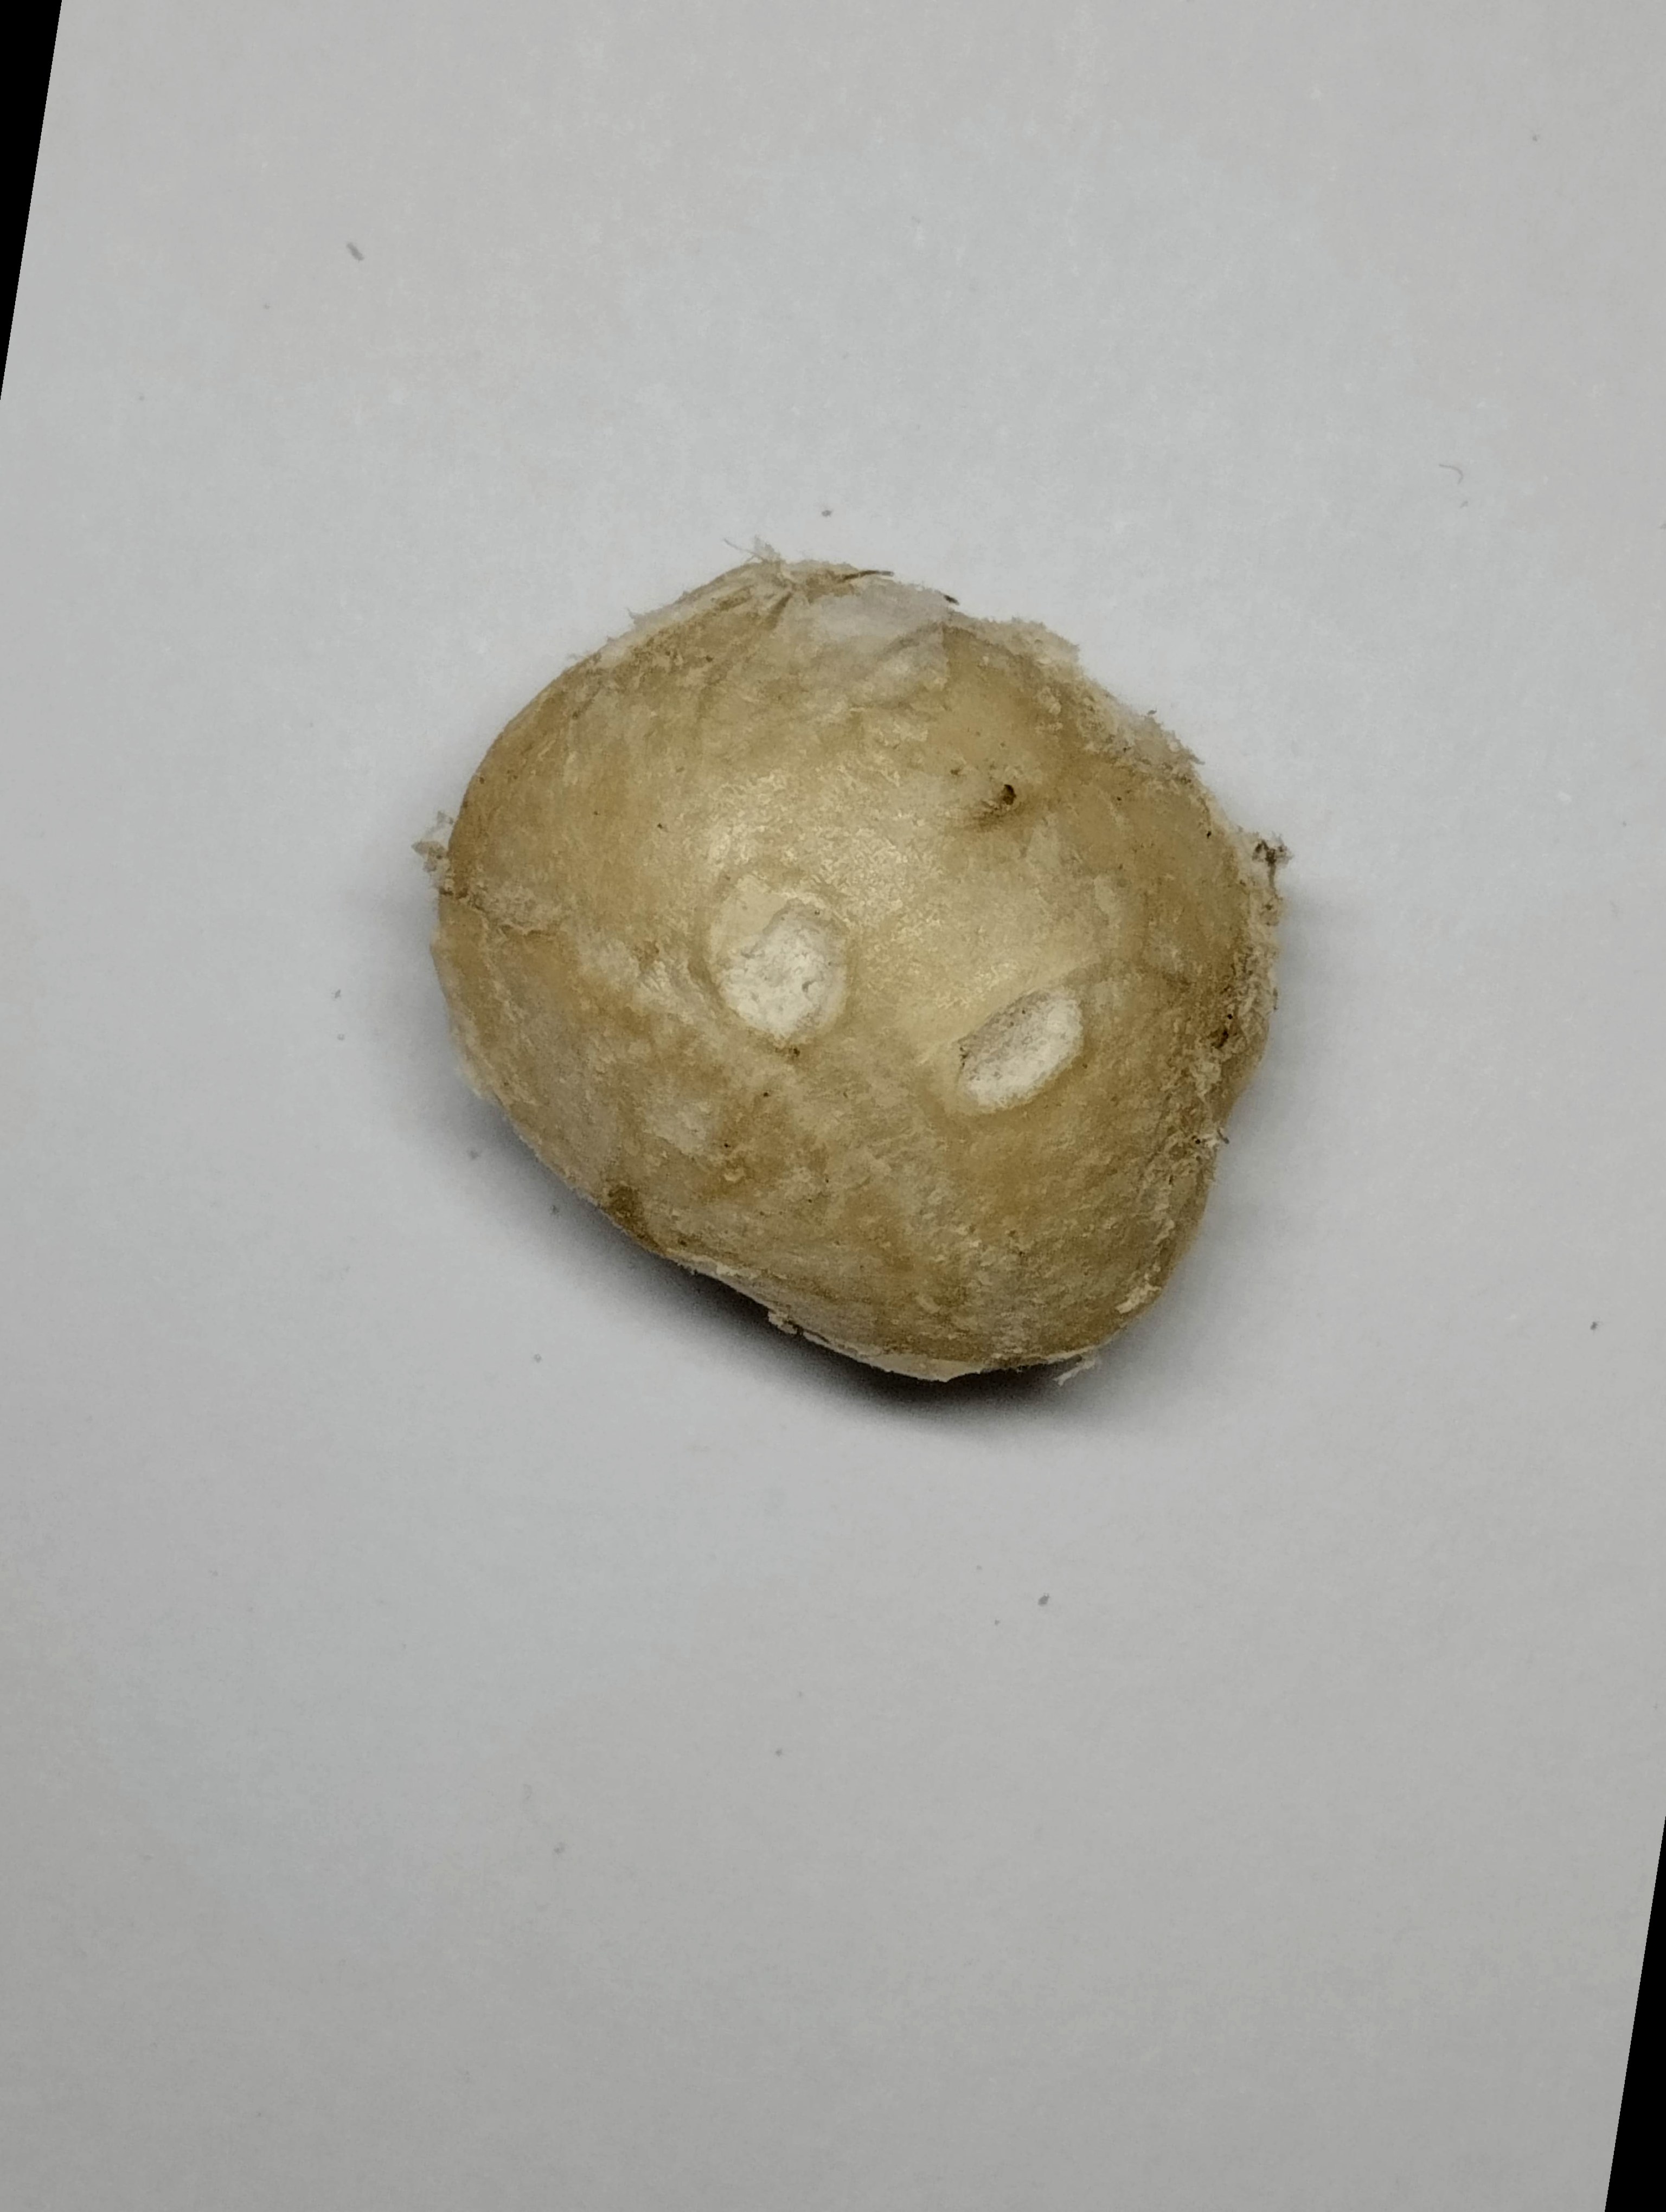
Label: rusak (damaged seed)